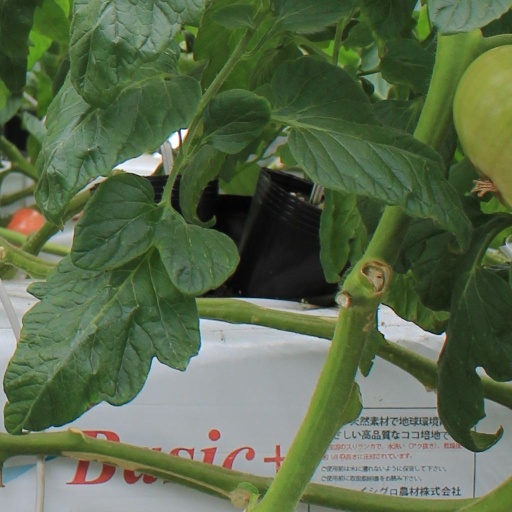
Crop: tomato